Shafter, California

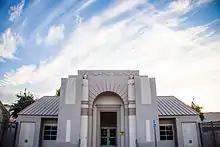
Richland Junior High

Shafter is home to the Richland School District which oversees operation of four schools: Golden Oak Elementary School (K-6), Redwood Elementary School (K-6), Sequoia Elementary School (K-6) and Richland Junior High School. The district has three libraries as well as a marching band program, Gifted And Talented Education (GATE), and Project Lead the Way’s Gateway to Technology Program.